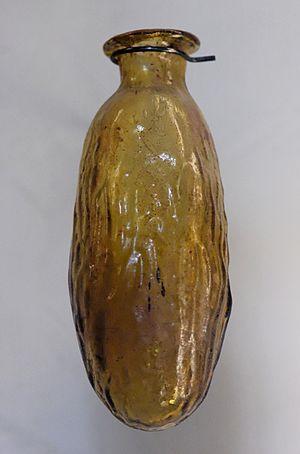
Flacon en forme de datte.